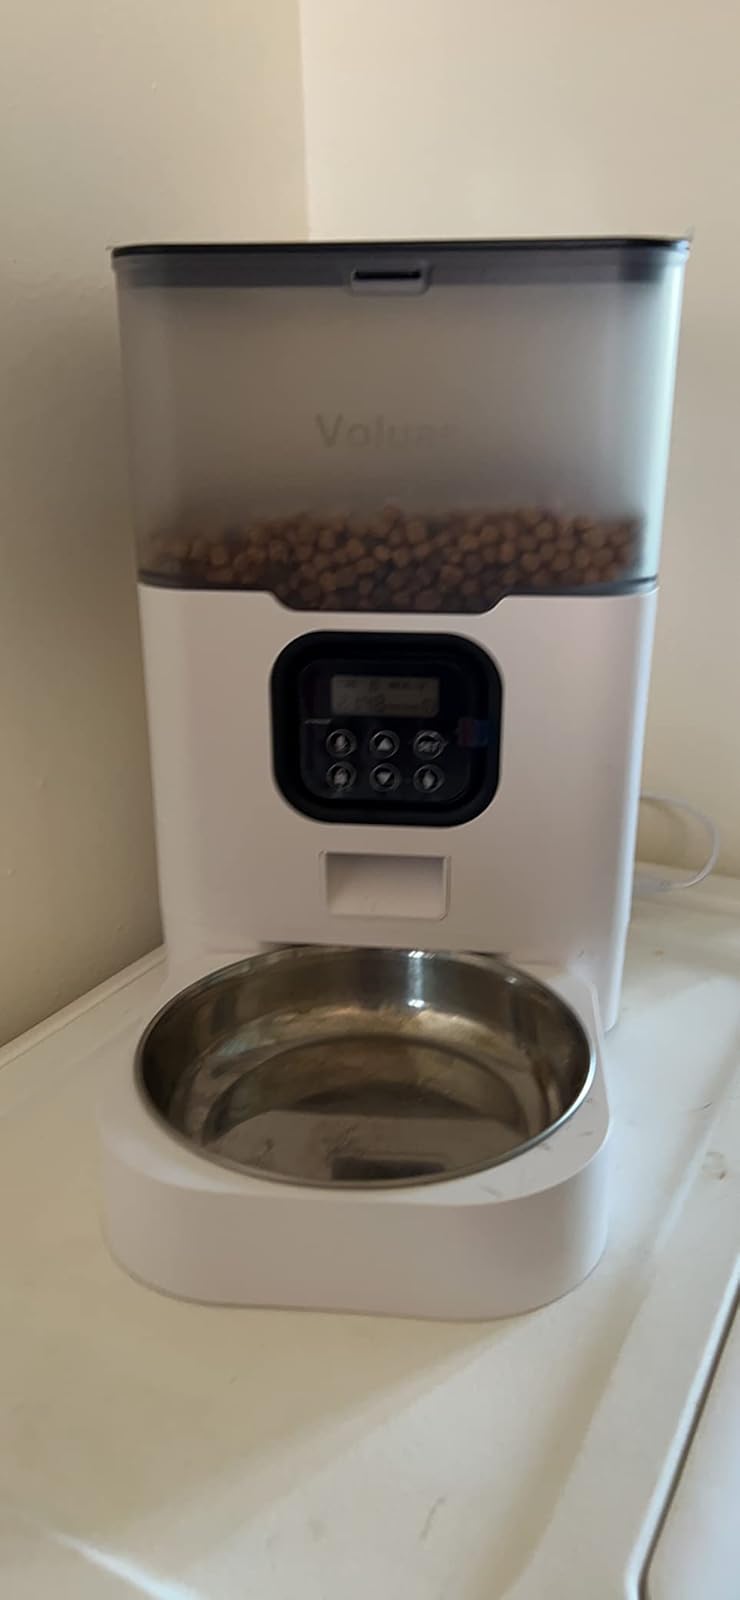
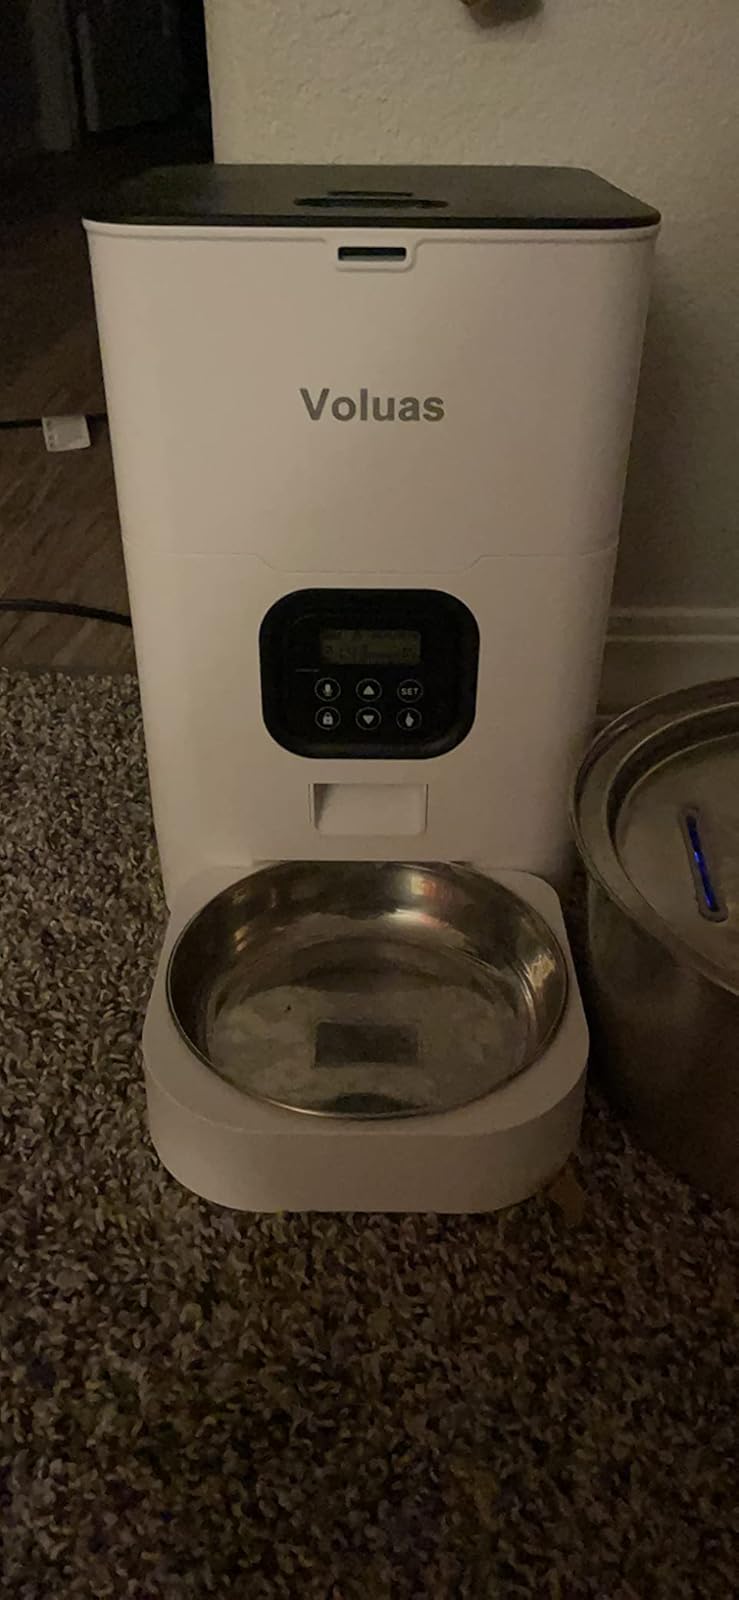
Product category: items_feeder
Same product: no